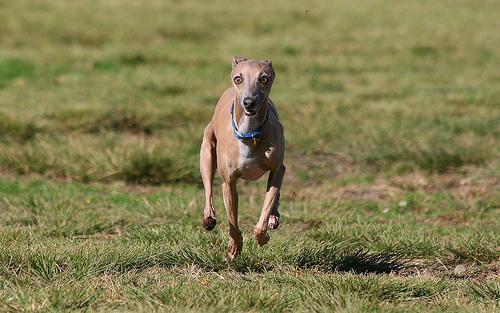
Italian_greyhound